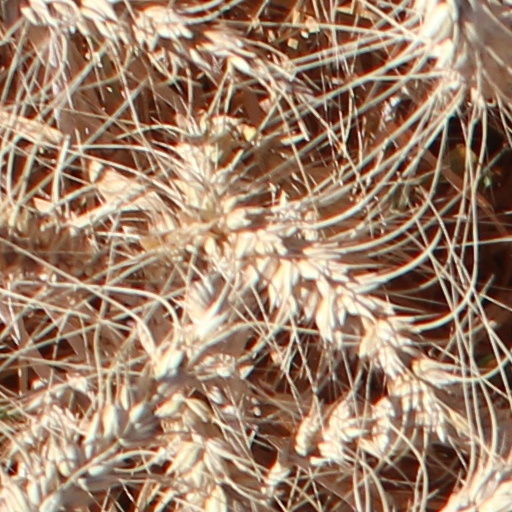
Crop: wheat